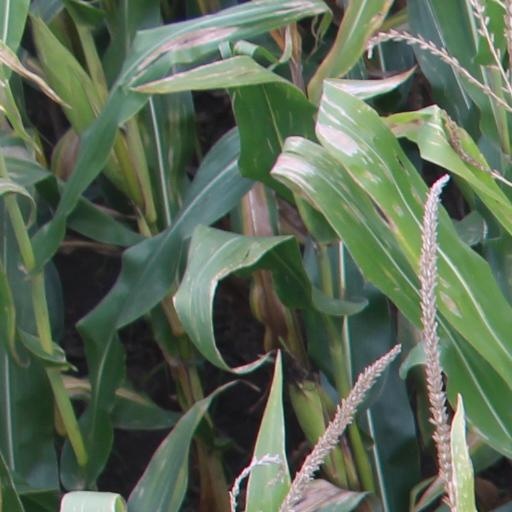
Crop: maize; corn